Otto A. Risum

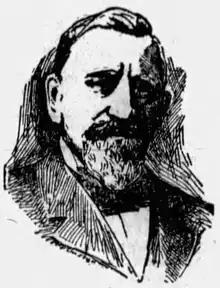

Otto Axel Risum (February 24, 1835 – March 11, 1924) was an American farmer, merchant, and politician.